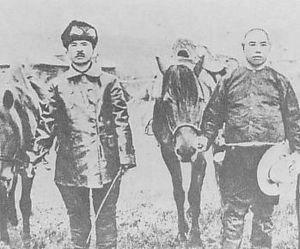
L'incident Nakamura est le nom de l'exécution sommaire de quatre militaires de l'armée impériale japonaise, dont le capitaine Shintarō Nakamura, le 27 juin 1931 par des soldats chinois en Mandchourie.